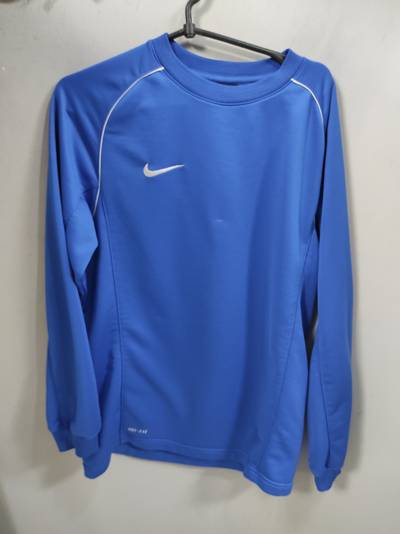
Waste category: clothes